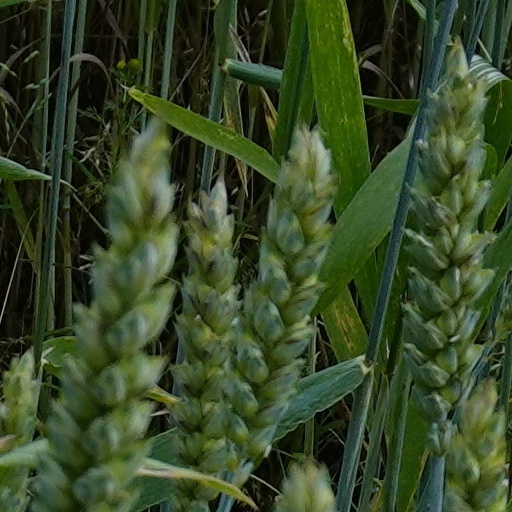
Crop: wheat